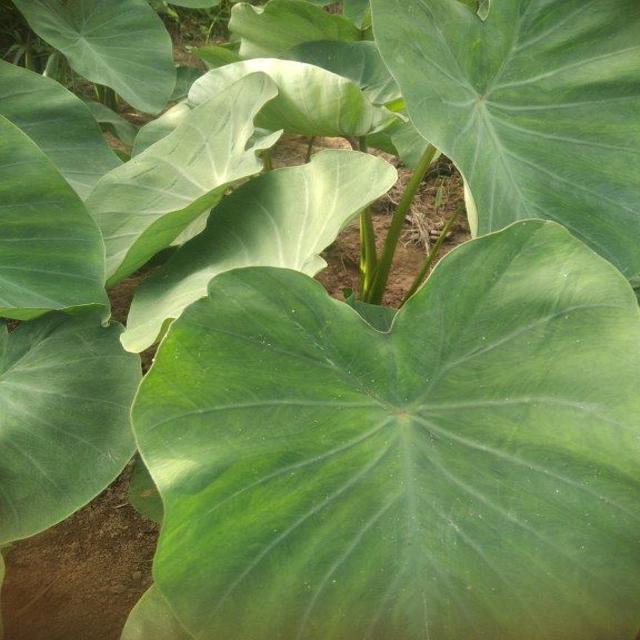
Label: Healthy